Australia at the 2008 Summer Paralympics

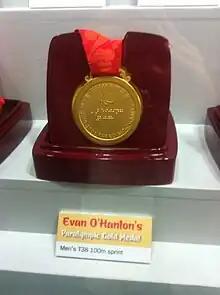

Coaches – Scott Goodman (Head Coach), Alison O'Riordan, Andrew Dawes, Brett Jones, Louise Sauvage, Iryna Dvoskina, John Minns, John Eden, Alan Makin, Cathy Raha-Lambert